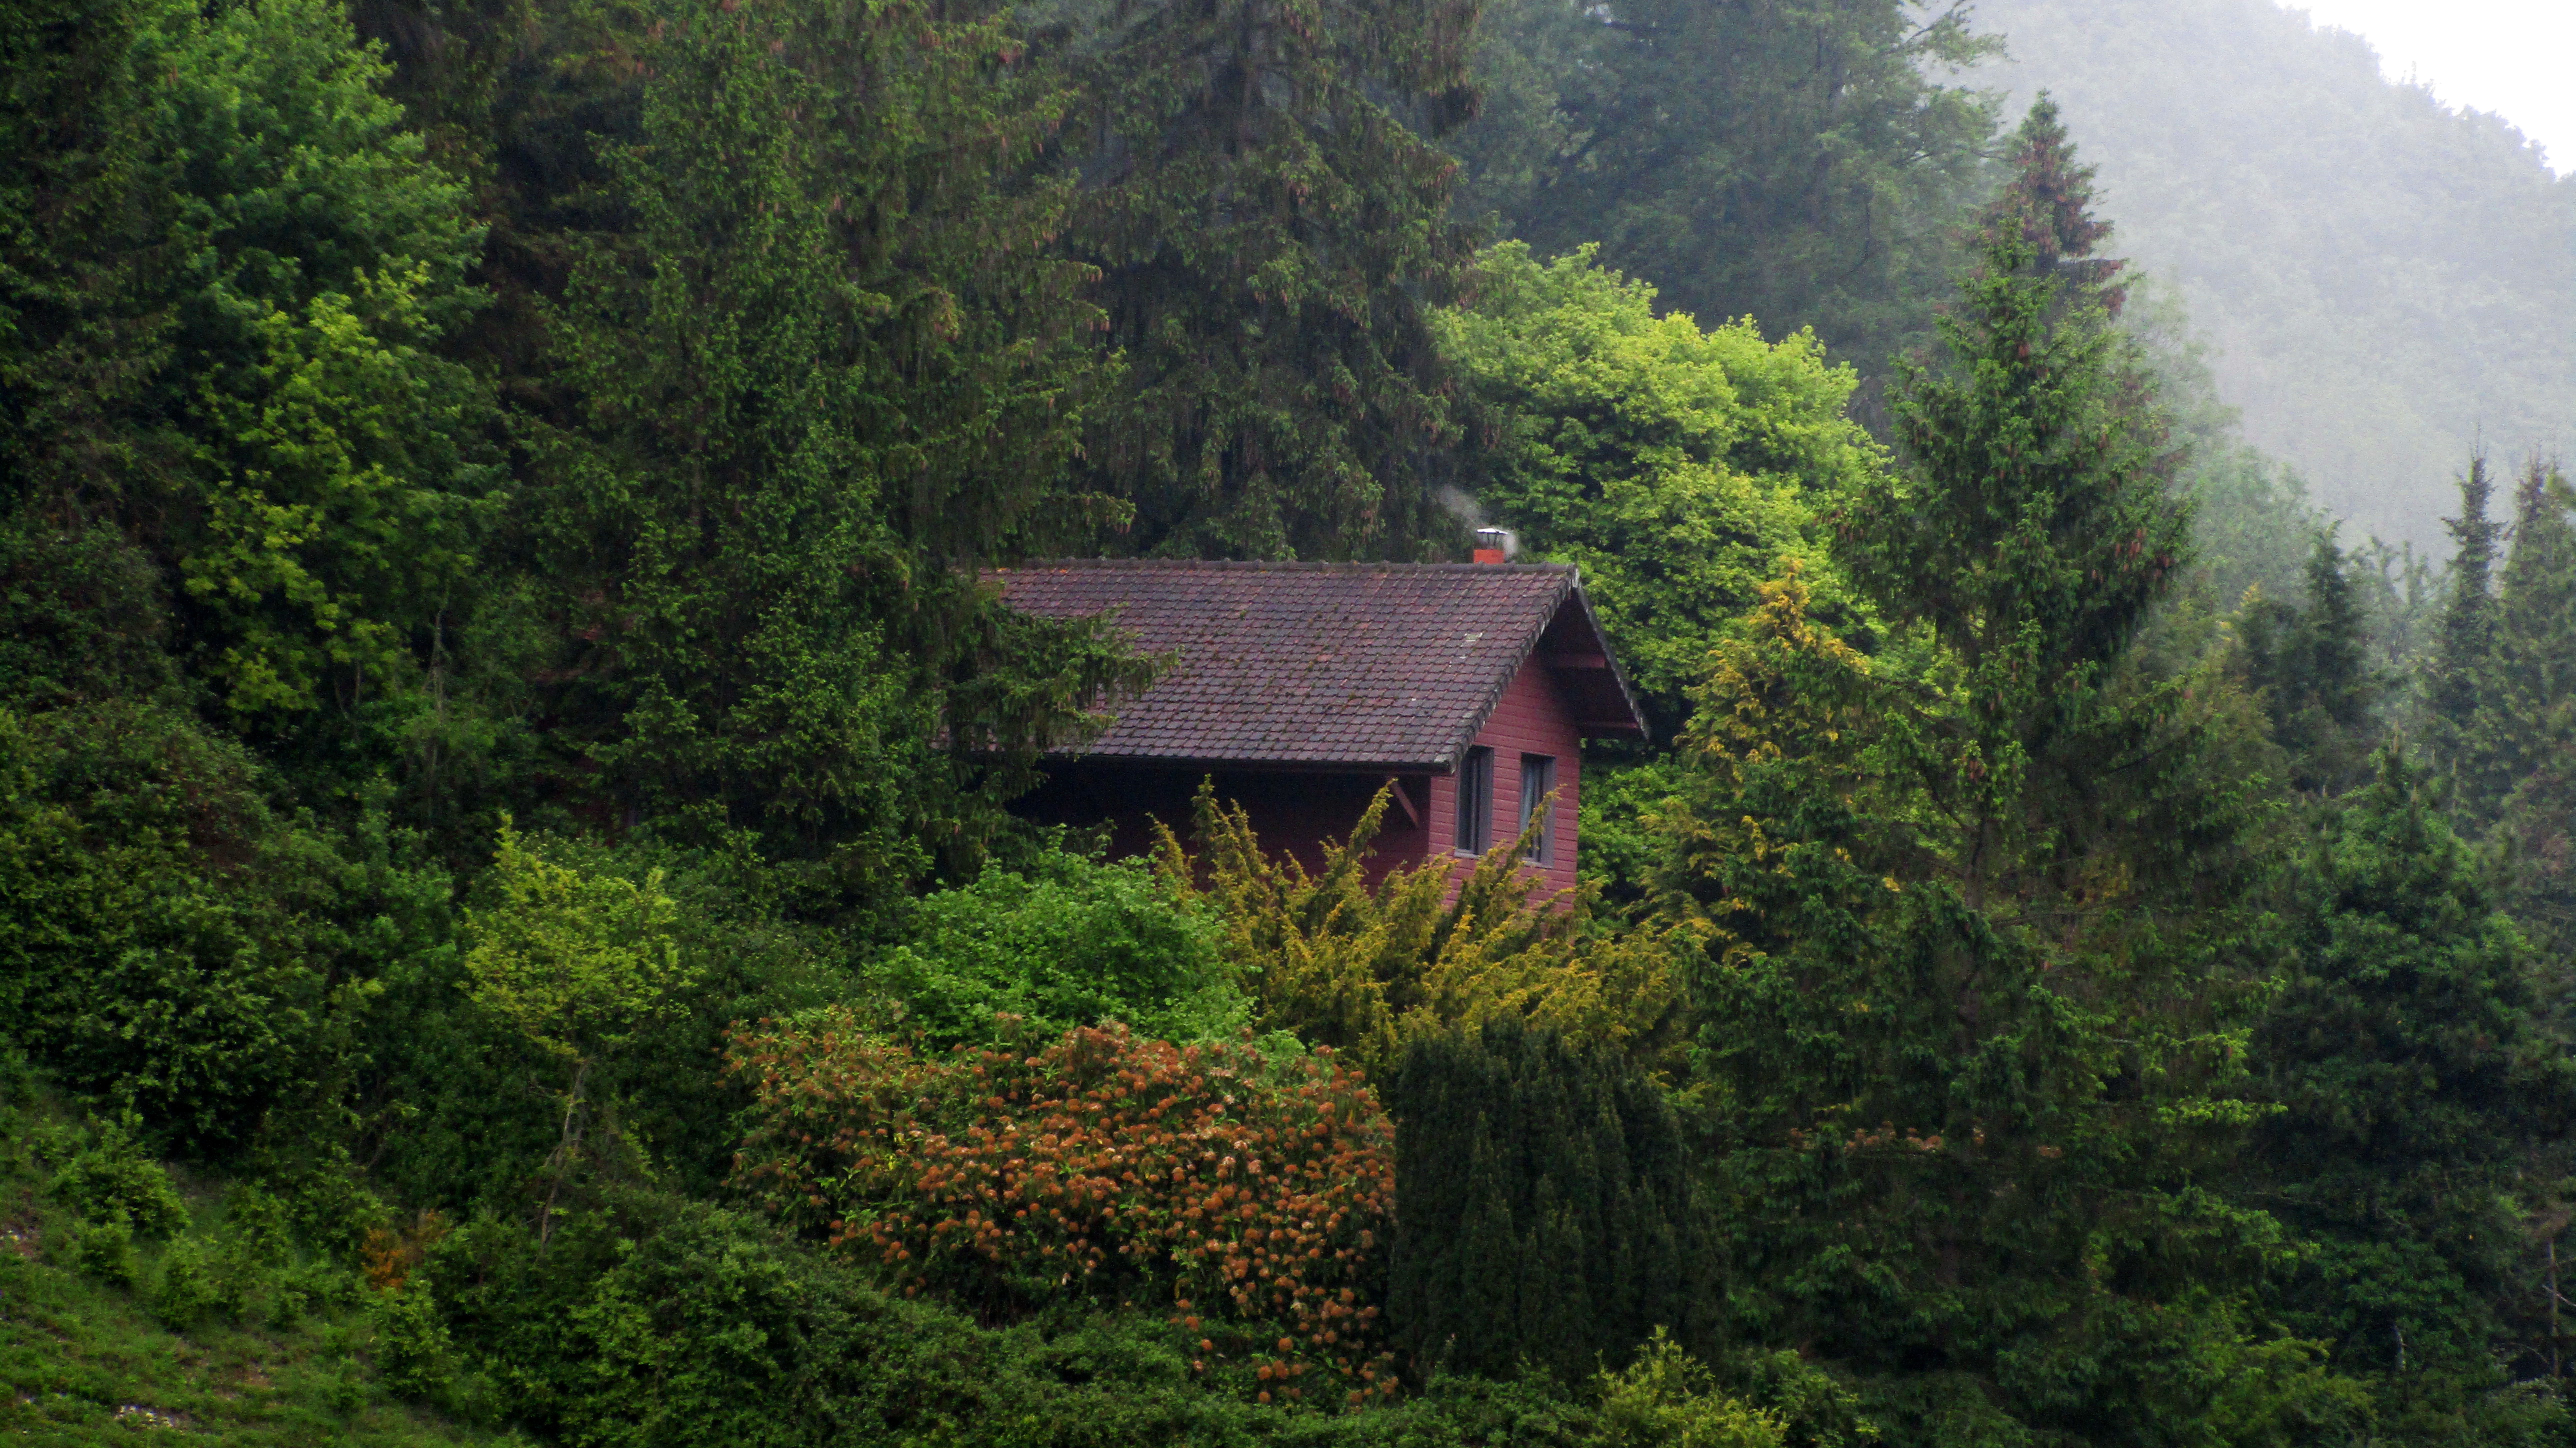
house, nature, vegetation, natural landscape, forest, green, hill station, tree, wilderness, biome, natural environment, atmospheric phenomenon, tropical and subtropical coniferous forests, hut, nature reserve, highland, leaf, rainforest, temperate coniferous forest, jungle, old growth forest, spruce fir forest, valdivian temperate rain forest, mountain, rural area, cottage, landscape, plant, home, temperate broadleaf and mixed forest, hill, woodland, roof, pine family, conifer, building, national park, mount scenery, fir, plantation, mountain village